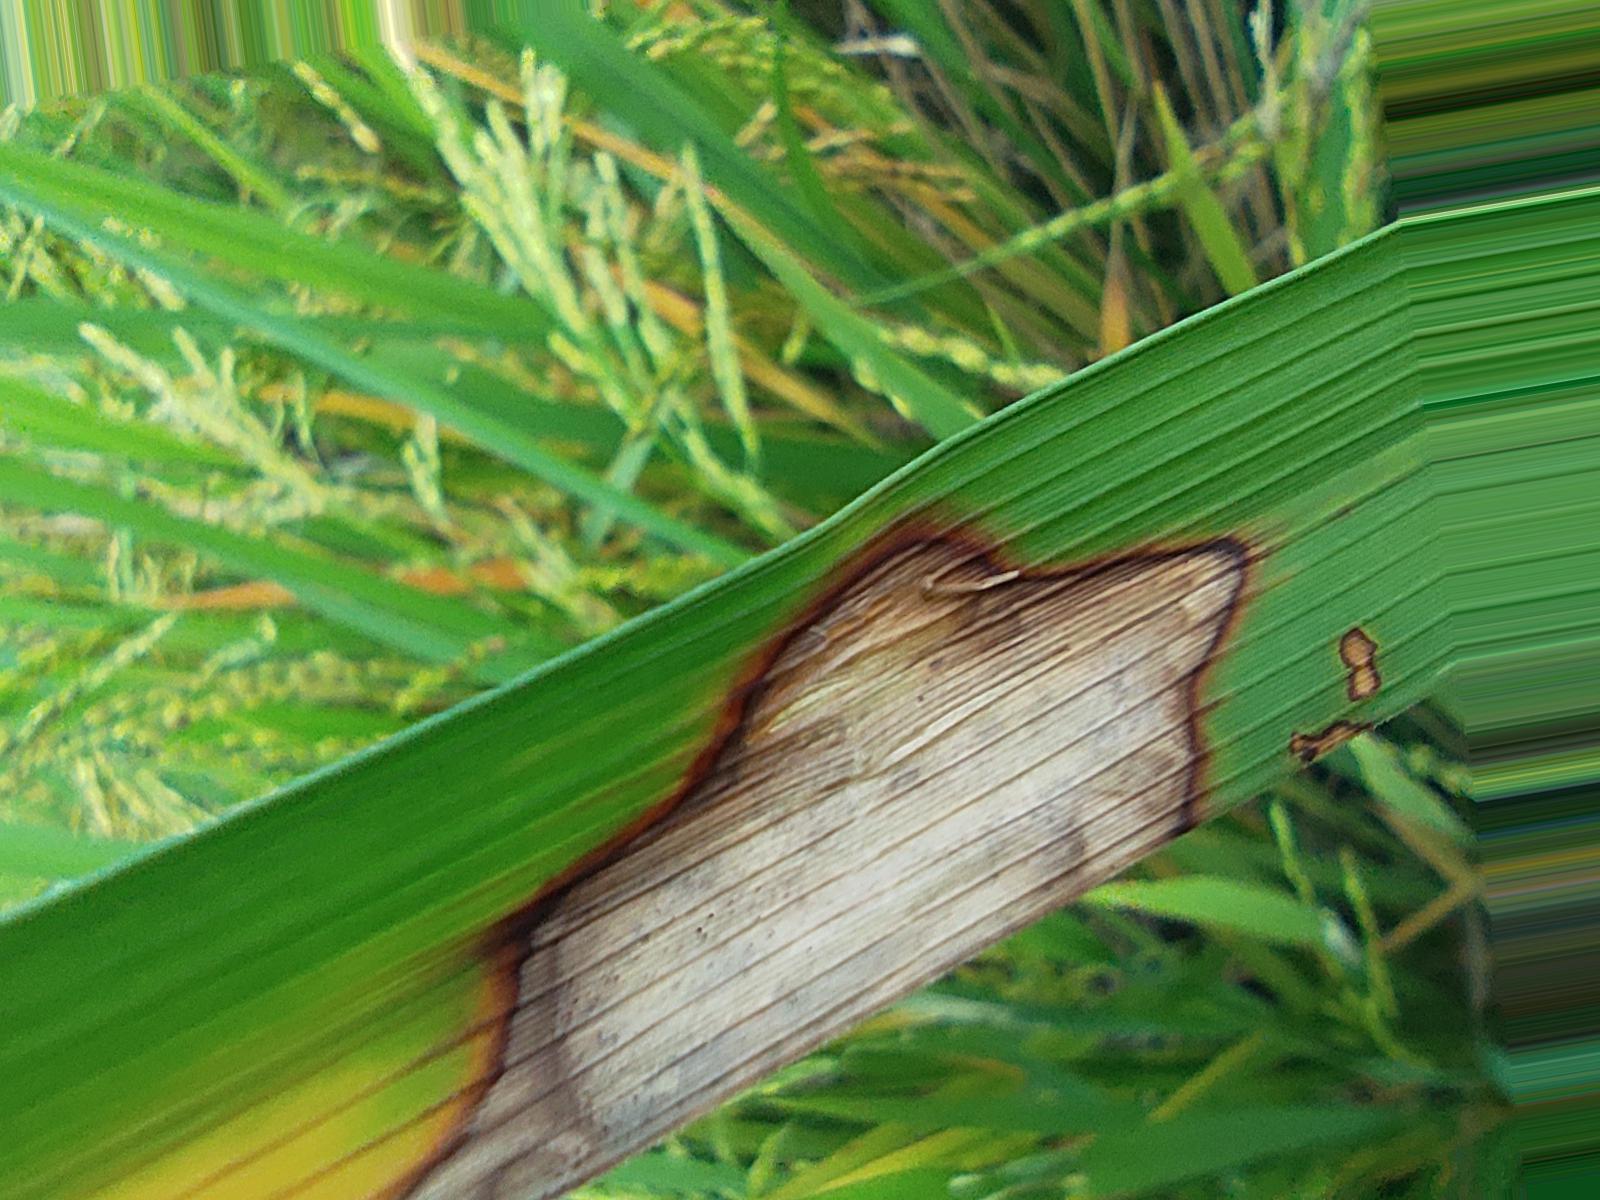
Nhãn: Bệnh Đốm Vằn ( Khô vằn ) ( Sheath Blight )